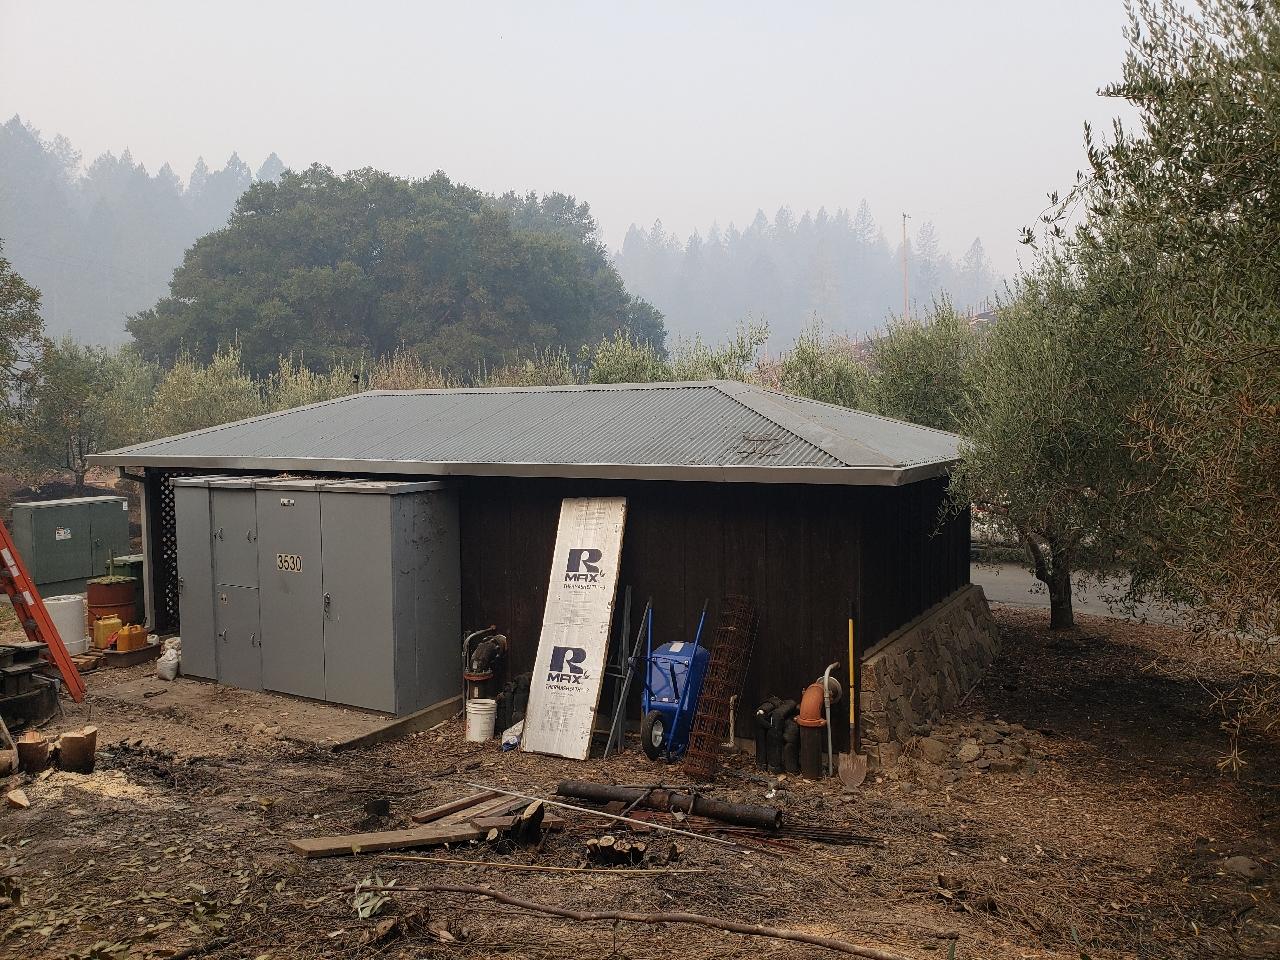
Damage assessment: no_damage